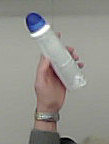
Product: dove_spray